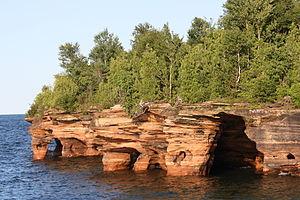
Devils Island est l'une des vingt-deux îles des Apôtres du nord du Wisconsin, aux États-Unis.
Les America the Beautiful Quarters sont une série de pièces d'un quart de dollar américain émise par l'United States Mint de 2010 à 2021 avec une possibilité d'extension jusqu'en 2033 pour faire connaître les différents parcs naturels des États-Unis. Ces pièces sont émises au rythme de cinq par an, par ordre de création des parcs retenus. La série actuelle comporte 56 pièces, une par État ou territoire et une pour le District de Columbia.